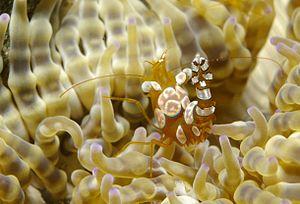
Thor amboinensis est une espèce de crevette de la famille des Hippolytidae.
Le nom vernaculaire crevette est traditionnellement donné à un ensemble de crustacés aquatiques nageurs, essentiellement marins mais aussi dulcicoles, autrefois regroupés dans le sous-ordre des « décapodes nageurs », ou Natantia.
Le genre Thor, qui appartient à la famille des Hippolytidae, regroupe différentes espèces de crevettes.